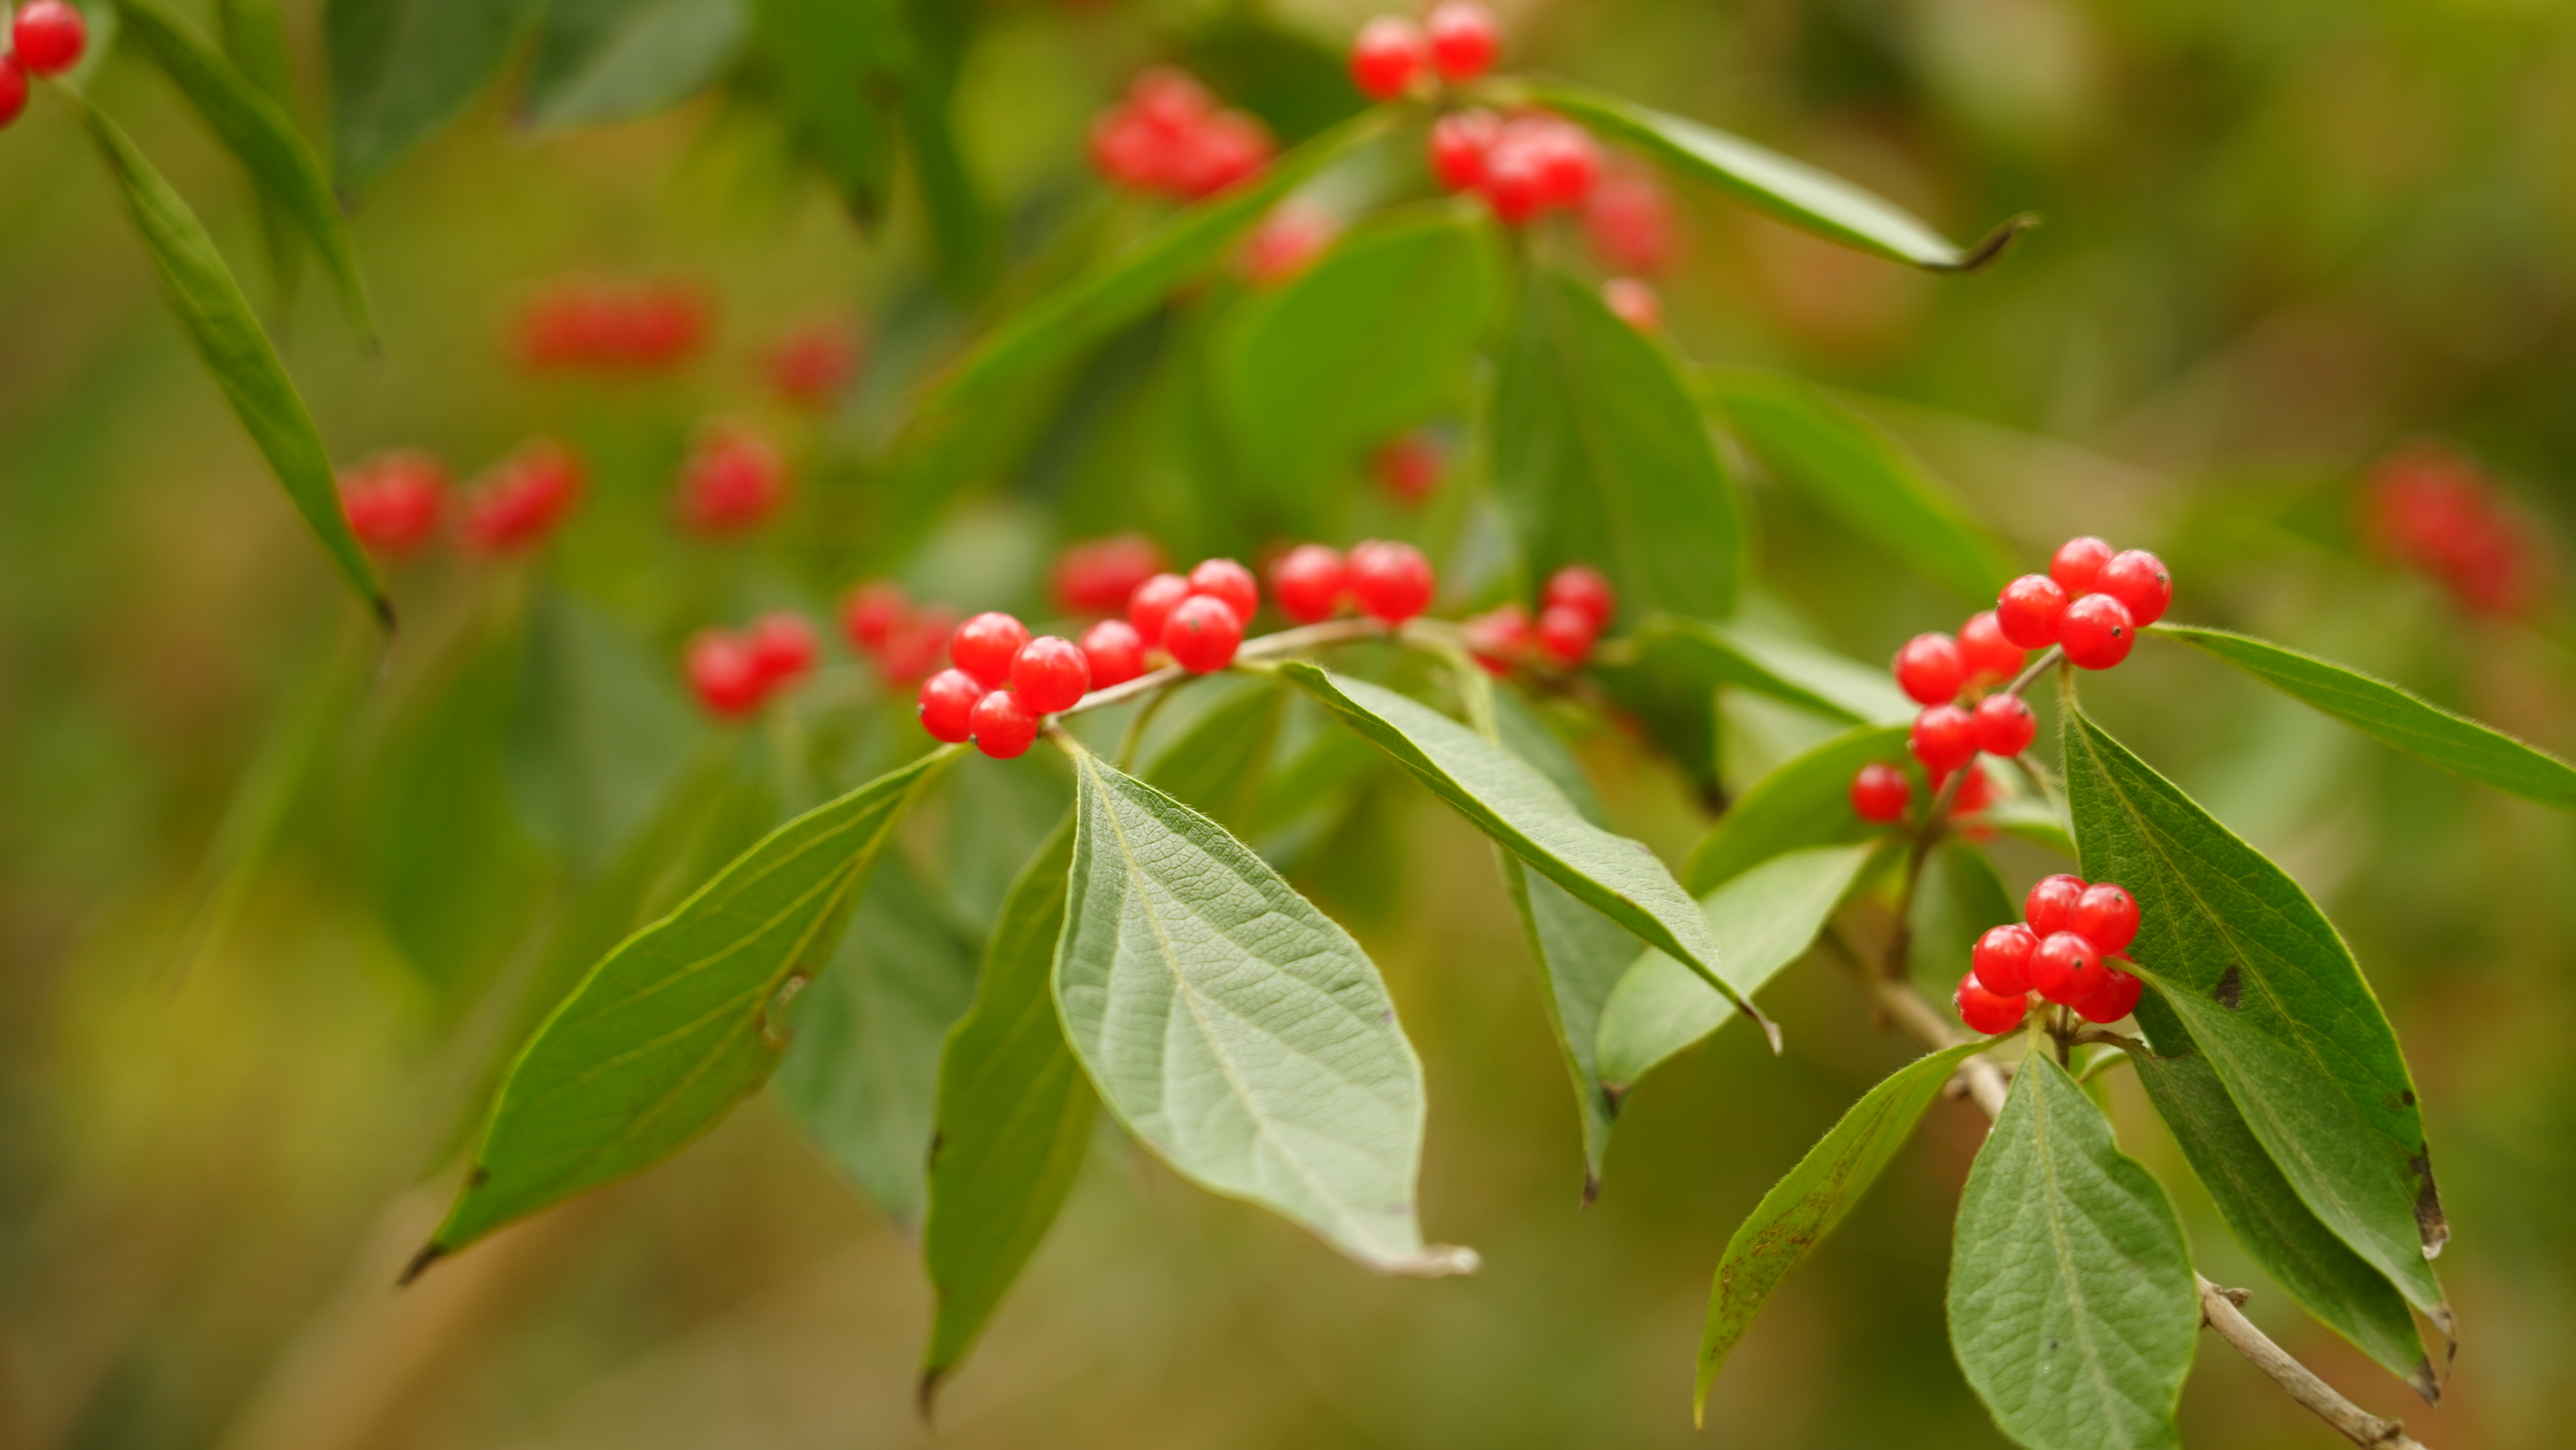
red, bean, plant, terrestrial plant, berry, flowering plant, tree, produce, Superfruit, twig, natural foods, acerola family, Menispermaceae, moschatel family, oleaster, viburnum, seedless fruit, cherry, fruit tree, Ormosia, buddleia, buffaloberries, arctostaphylos